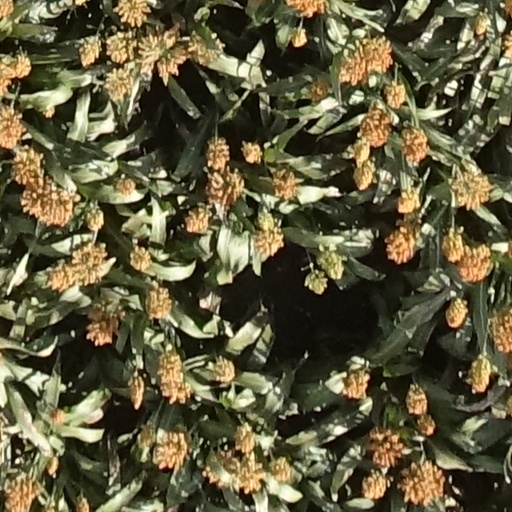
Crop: sorghum